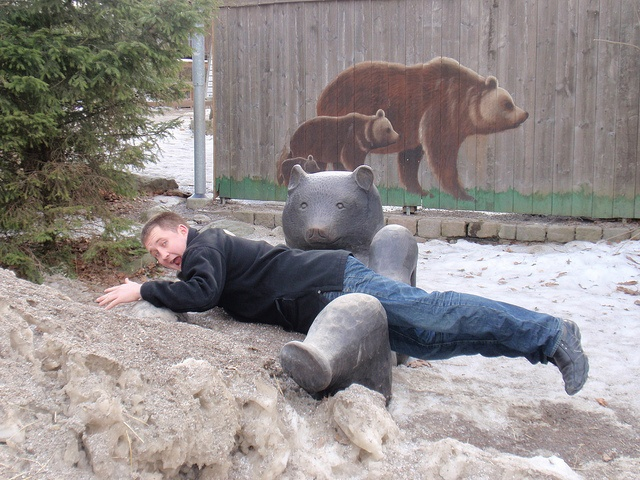
A man laying on his stomach on top of a bear statue.
A man acting laying down next to a bear statue pretending to scream.
A man lying in the sand on top of a bear statue.
A man pretending to be attacked by a bear statue
Boy posing with a decorative tribal bear statue.